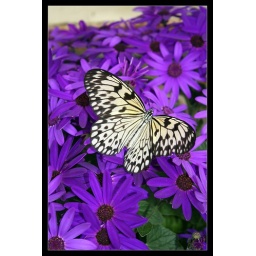
A butterfly in the butterfly house at Blenheim Palace.